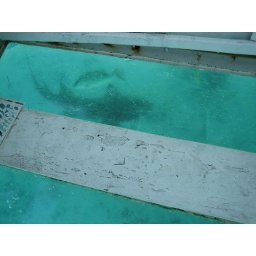
A shark under the glass bottom boat